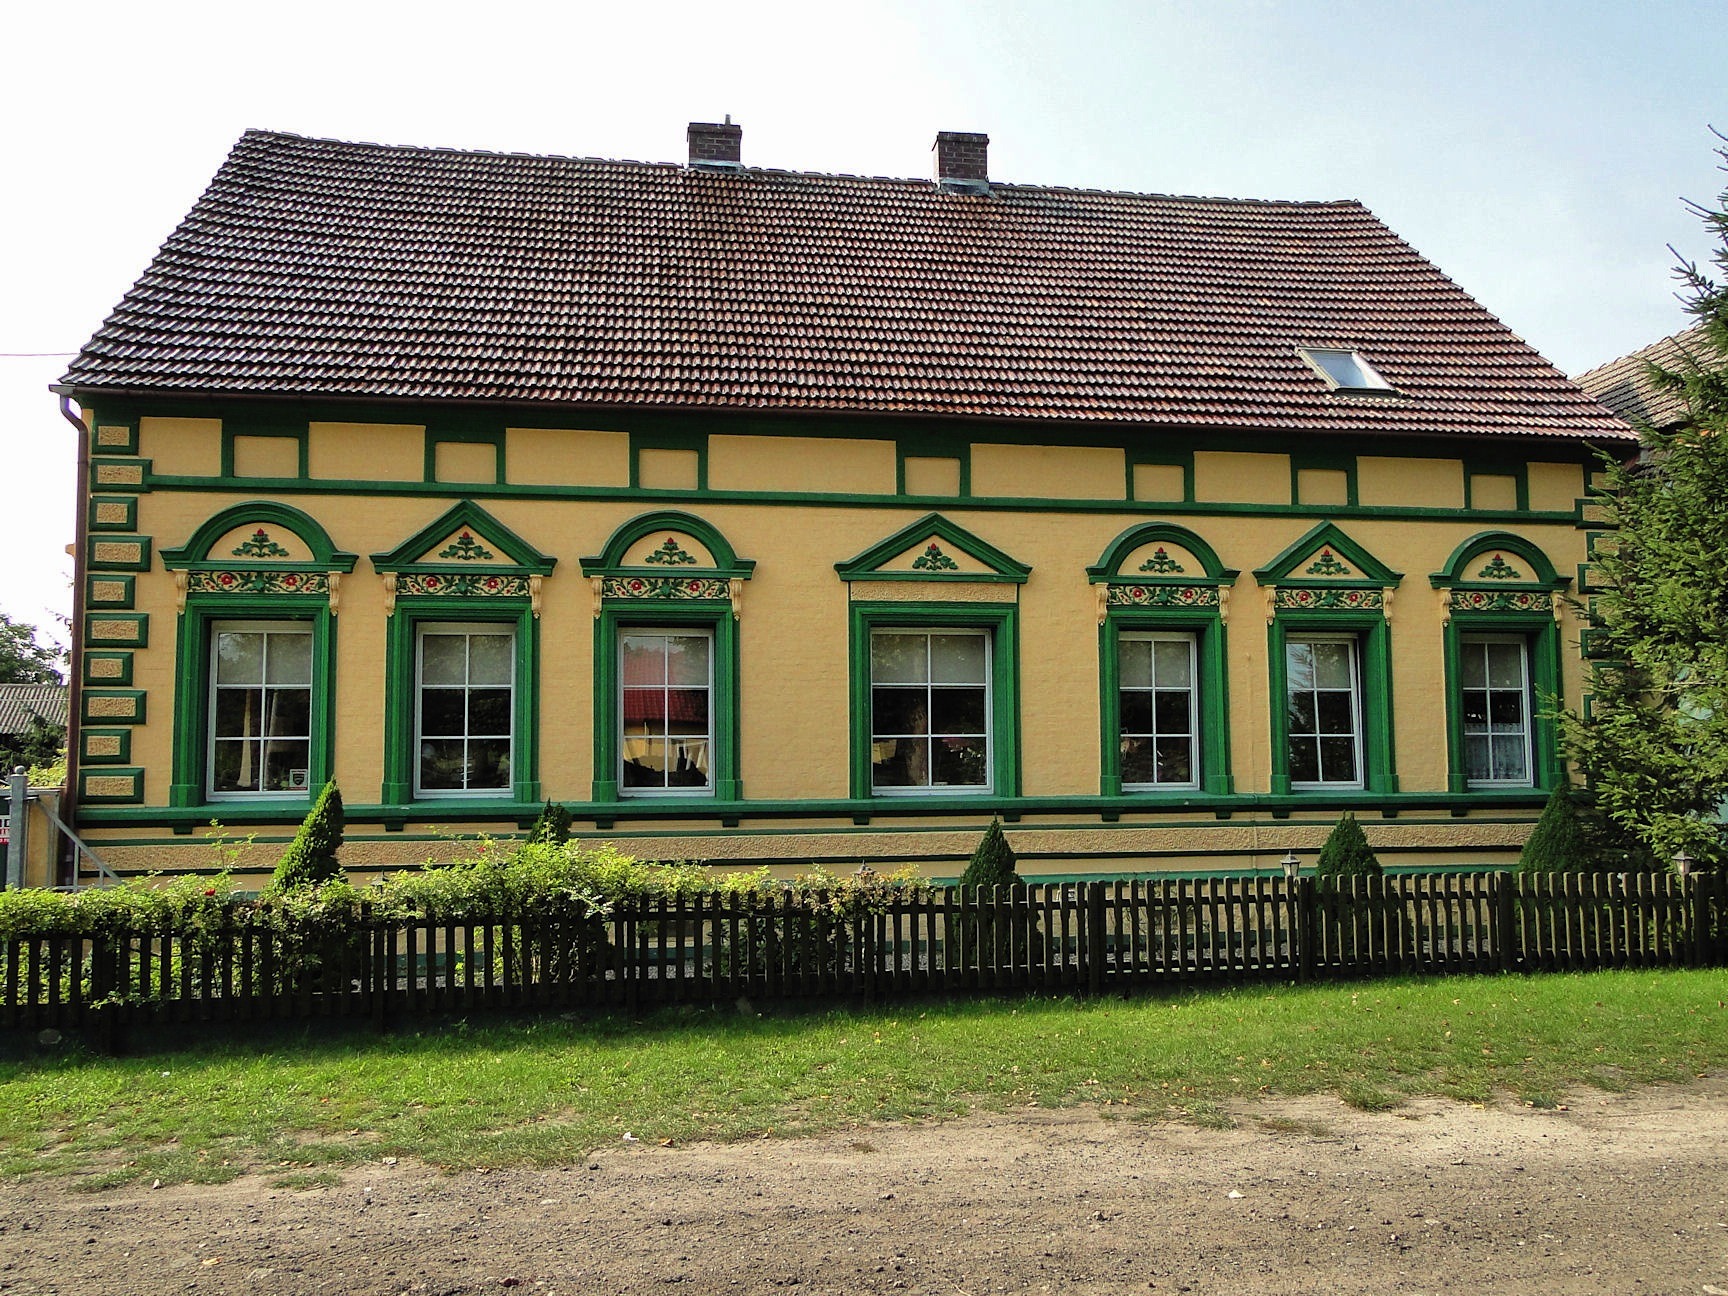
architecture, sky, house, building, home, summer, spring, cottage, facade, property, colorful, outside, clouds, farmhouse, poland, beautiful, estate, manor house, residential area, rekowo